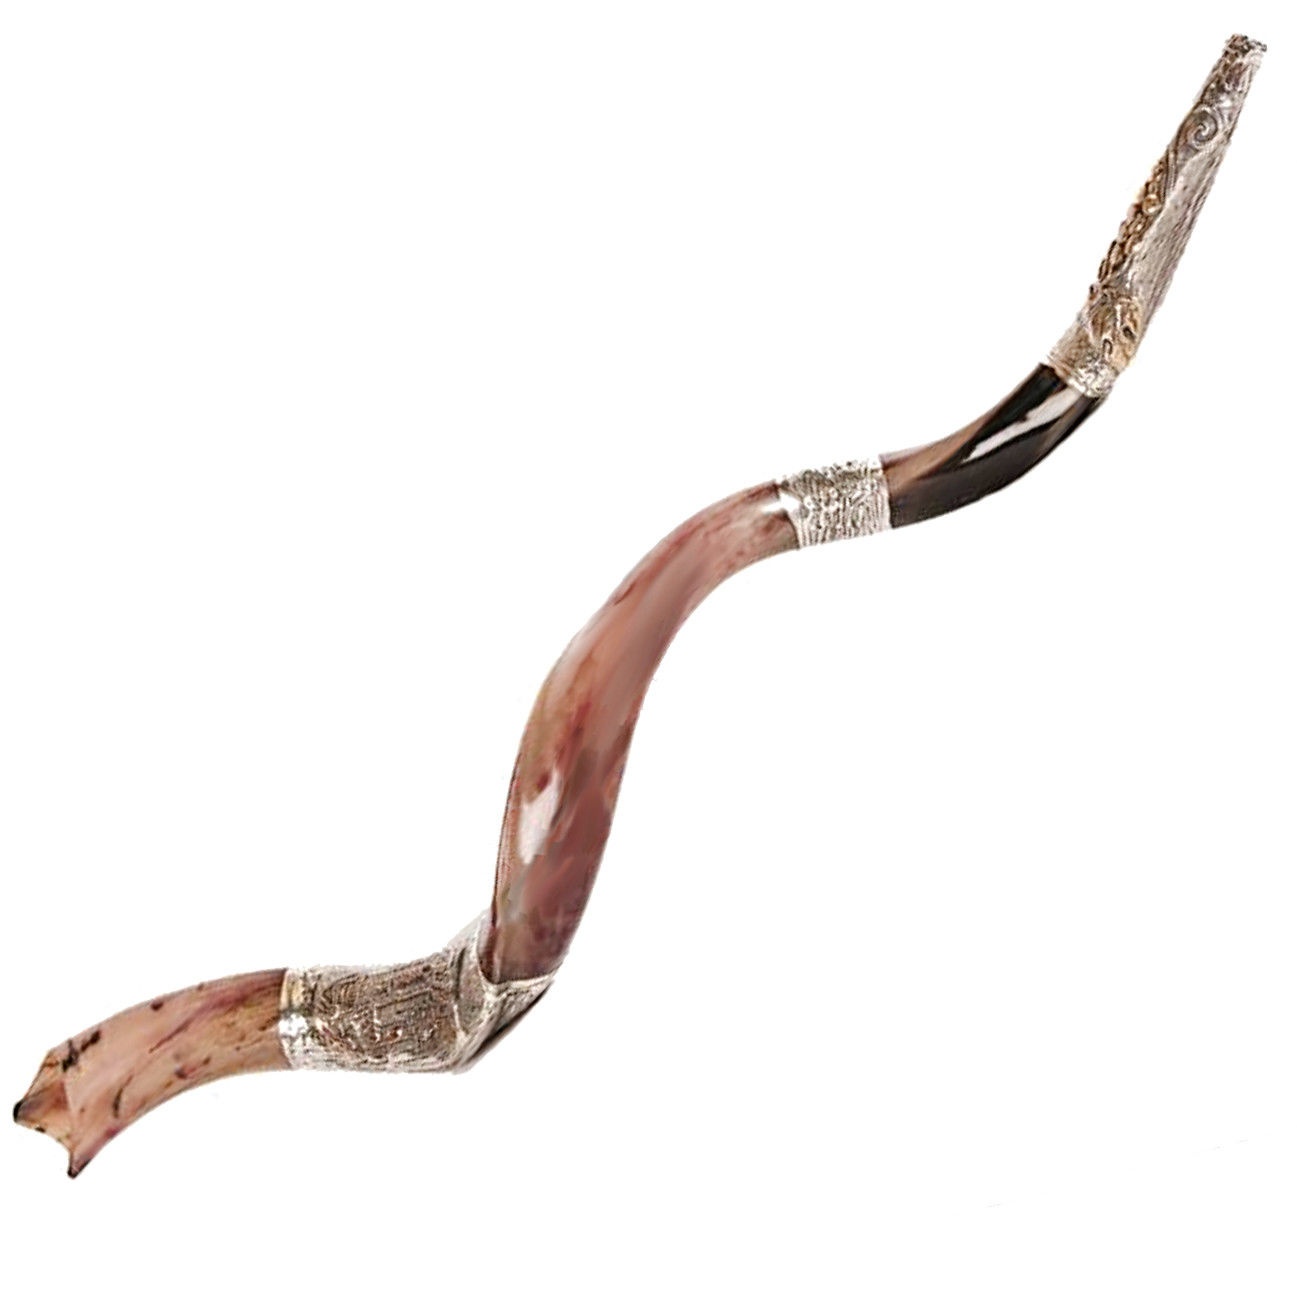
Natural Kosher Yemenite Shofar Kudu Horn Silver Plated 27.5-31"/70-79 cm Israel
The Shofar is made of natural Kudu horn. When shrouded, this shofar produces a high, weeping sound. According to the Halakhah, the shofar is trumpeted during a synagogue divine service on Rosh Hashanah (Jewish New Year) and Yom Kippur (Judgment Day, or Day of Atonement). All the shofaras are controlled by the rabbis because the instruments must be kosher. The length of the shofar is measured on the outer part and the natural curvature of the instrument is taken into account. Each shofar is unique and you will never find two absolutely identical. Size: 27.5-31"/70-79 cm Weight: 14.1 oz (1000 gr) Material: Natural Kudu's horn & Silver plated 925 Country of origin: Israel
Brand: Mishan
Category: Arts & Entertainment > Hobbies & Creative Arts > Musical Instruments > Brass Instruments > Trombones > Bass Trombones